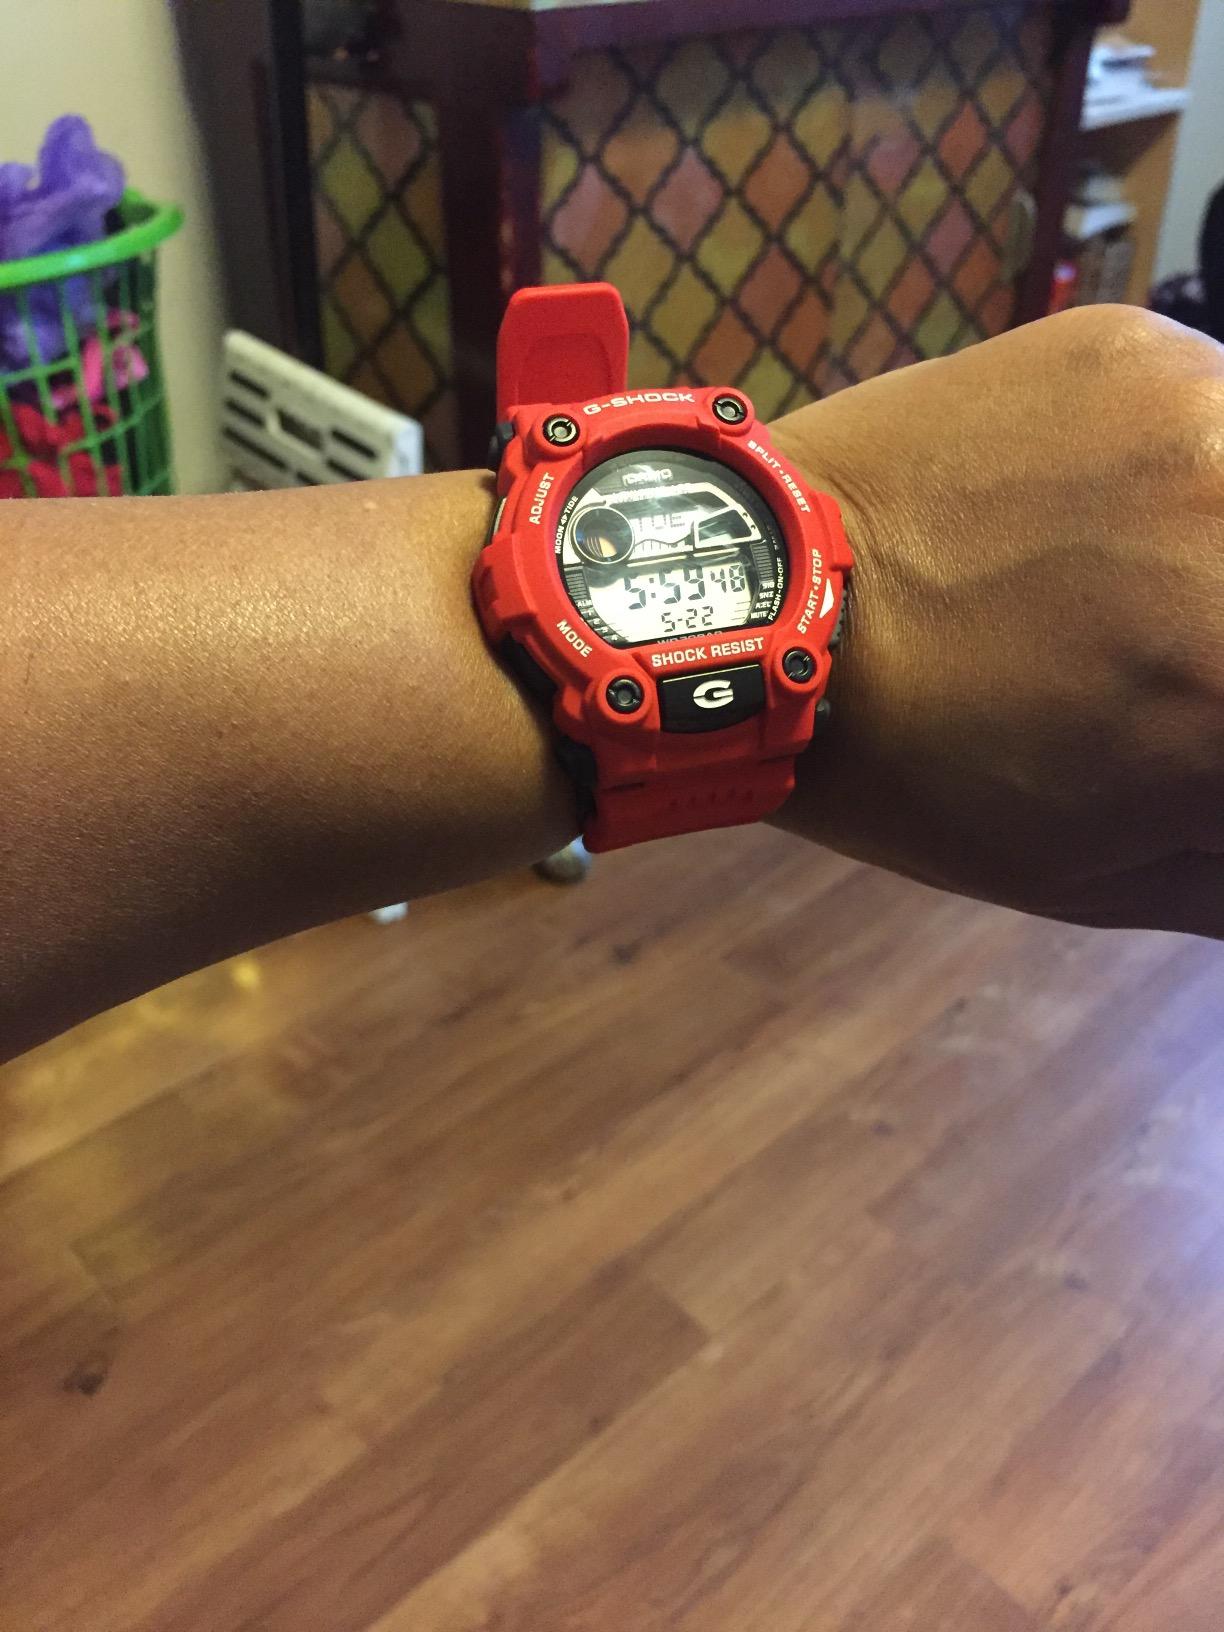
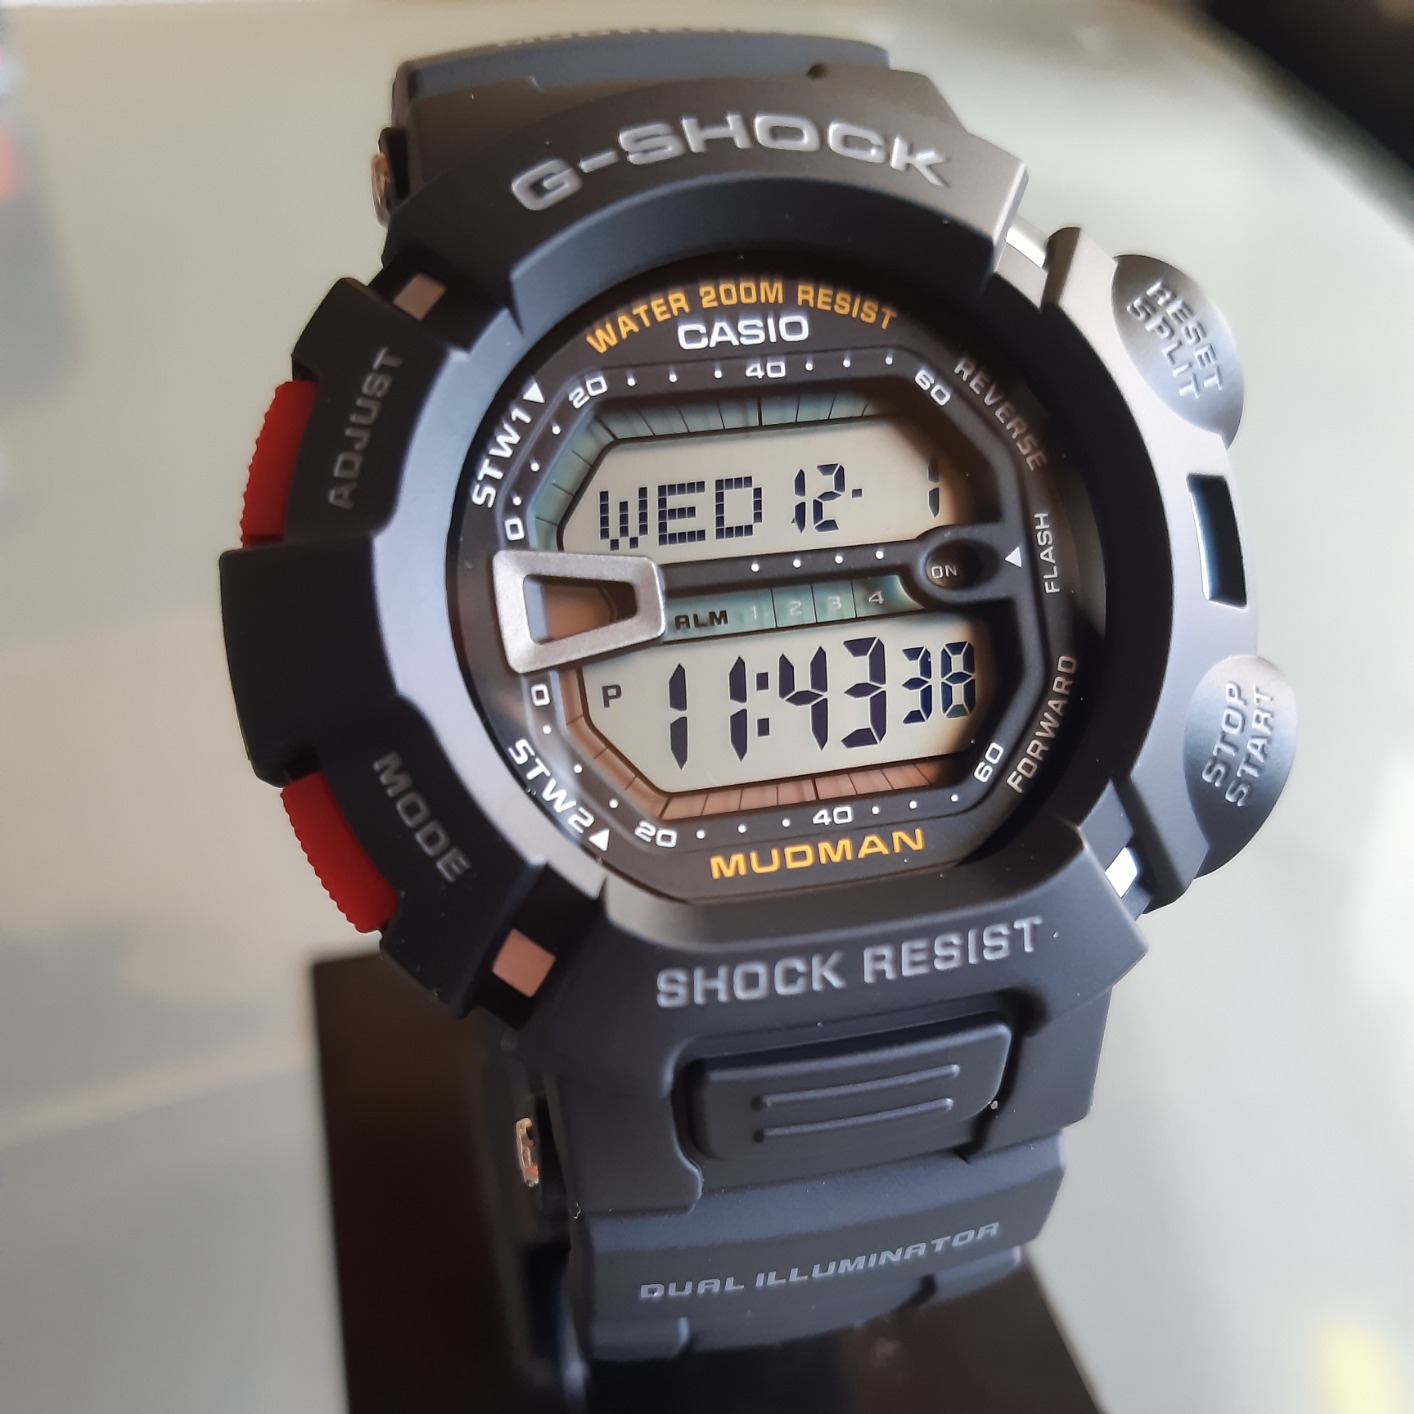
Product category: accessories_watch
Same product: no